Adriano (footballer, born 1984)

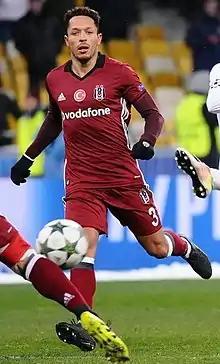
Adriano playing for Beşiktaş in 2016

Adriano Correia Claro (born 26 October 1984), known simply as Adriano, is a Brazilian former professional footballer. One of few players in professional football who are genuinely ambidextrous, he was capable of playing as a full-back or midfielder on both sides of the pitch.